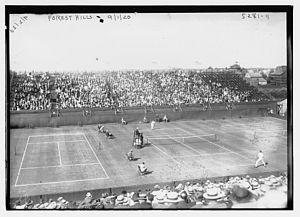
L'US Open de tennis est un tournoi de tennis se déroulant annuellement dans le parc municipal de Flushing Meadows-Corona Park à New York, au sein de l'USTA National Tennis Center. Appelé « US National Championships » jusqu'en 1967, il se joue depuis 1881 et a connu plusieurs implantations. D'abord joué à Newport, il déménage ensuite au sein du West Side Tennis Club avant de s'implanter à Flushing Meadows en 1978. D'abord uniquement ouvert aux hommes, les femmes font leur entrée dans le tournoi en 1887. À partir de 1968 et comme tous les autres tournois, il s'ouvre aux professionnels. Aux côtés du simple messieurs et simple dames se déroulent aussi des compétitions de double messieurs, double dames et double mixte. Le tournoi fait partie de la catégorie des tournois du Grand Chelem, comme l'Open d'Australie, les Internationaux de France de tennis et Wimbledon. L'US Open est la dernière levée de l'année et se joue traditionnellement entre la fin août et le début du mois de septembre.